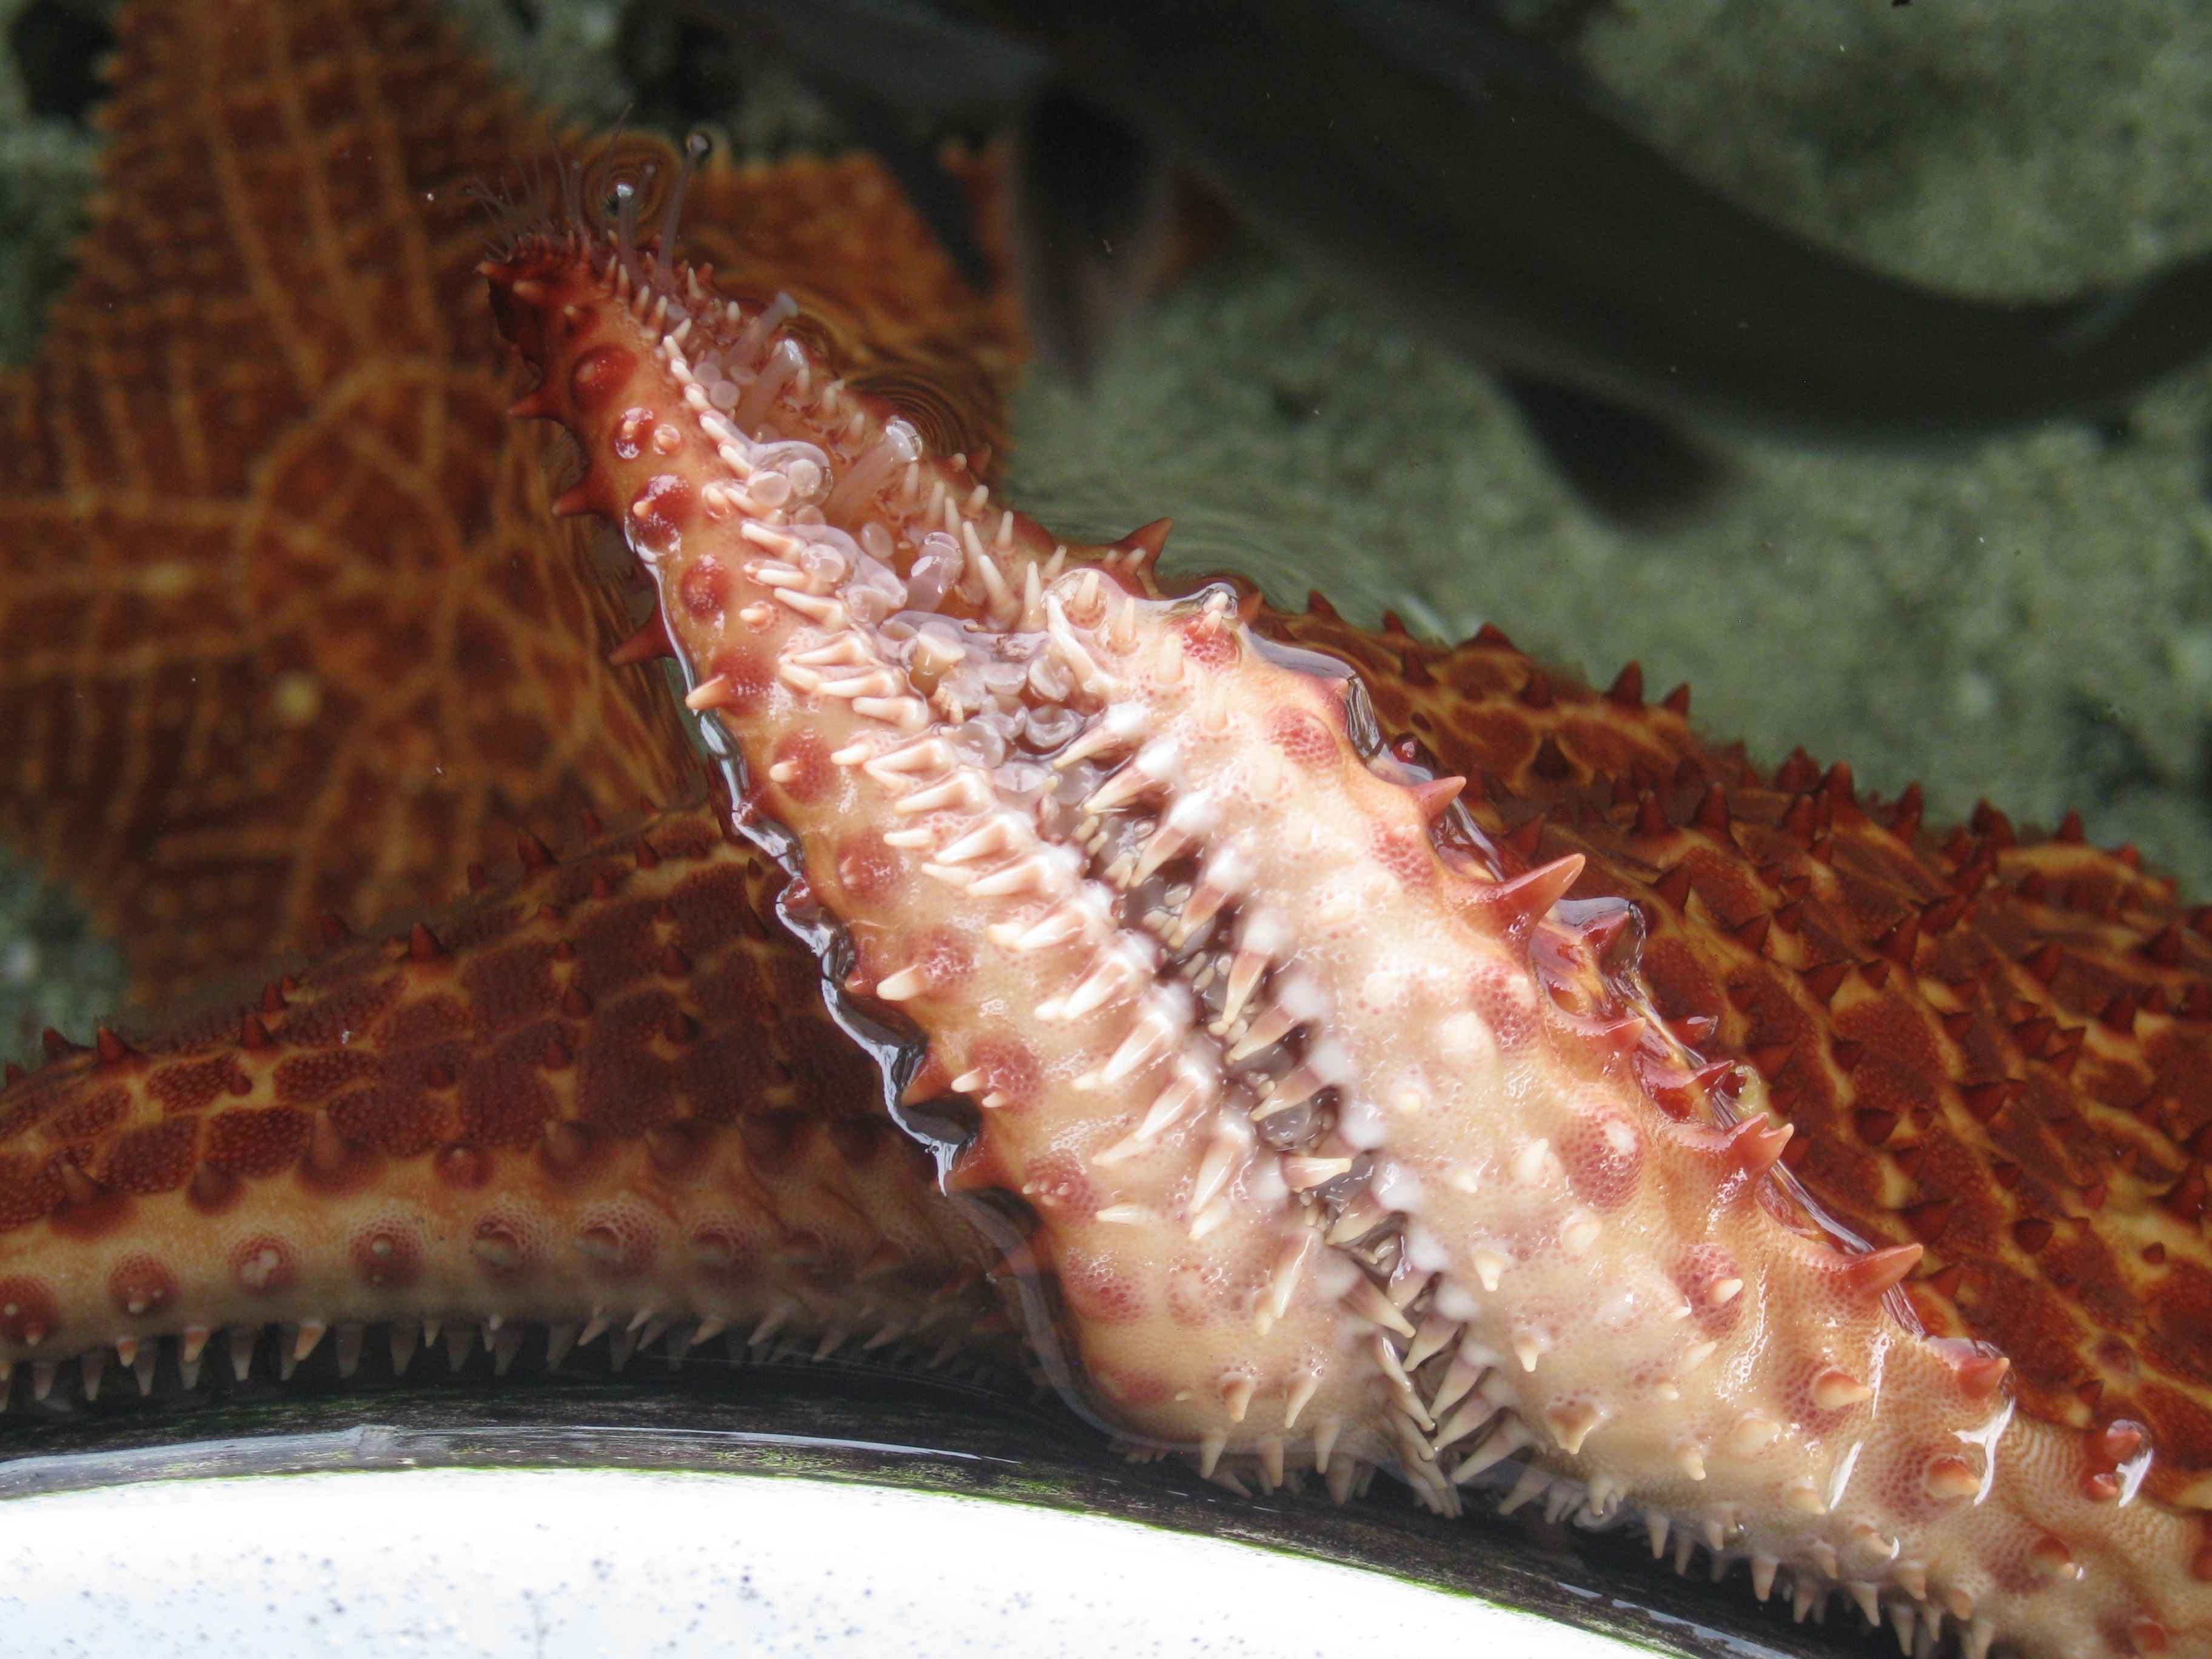
food, biology, seafood, fauna, invertebrate, marine, macro photography, sea star, echinoderm, marine animals, marine biology, marine invertebrates